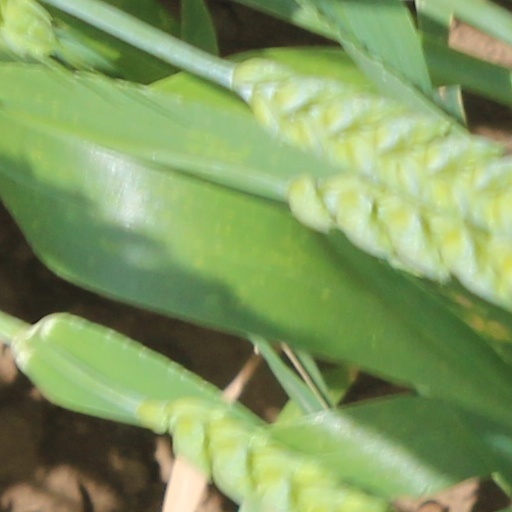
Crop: wheat